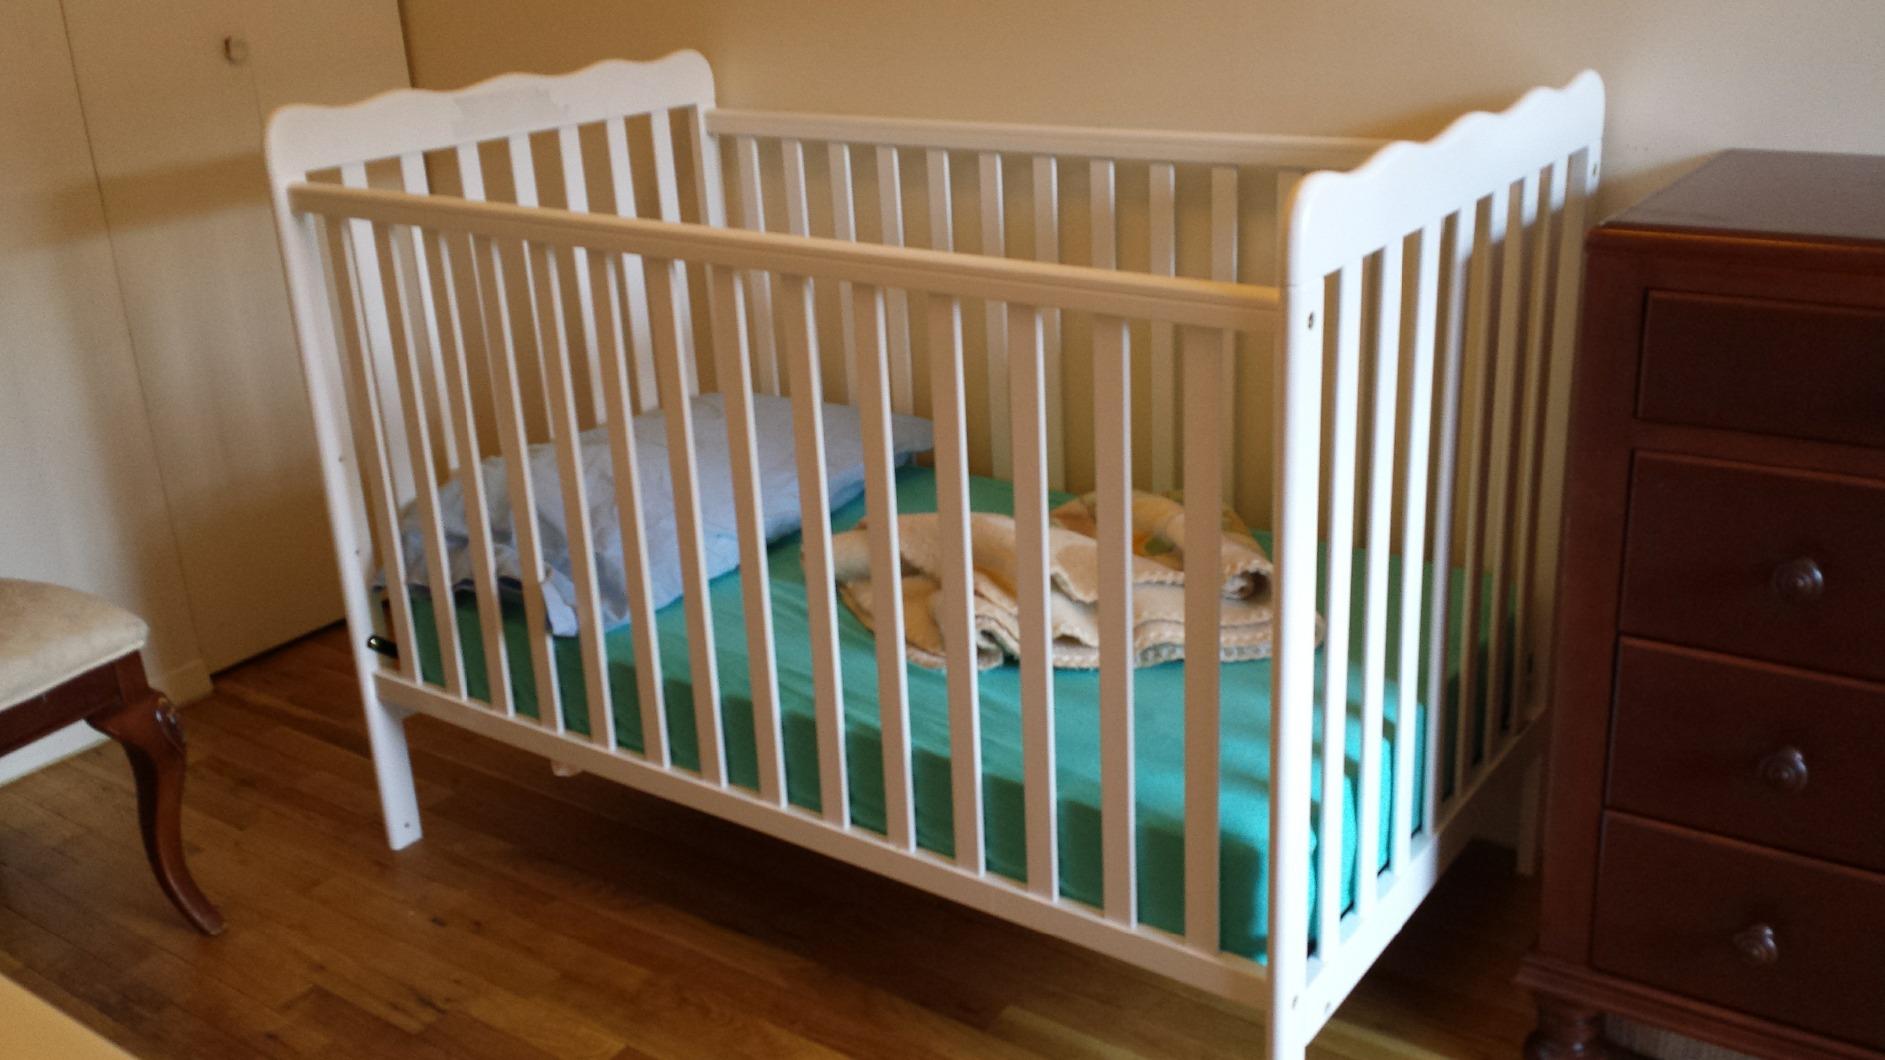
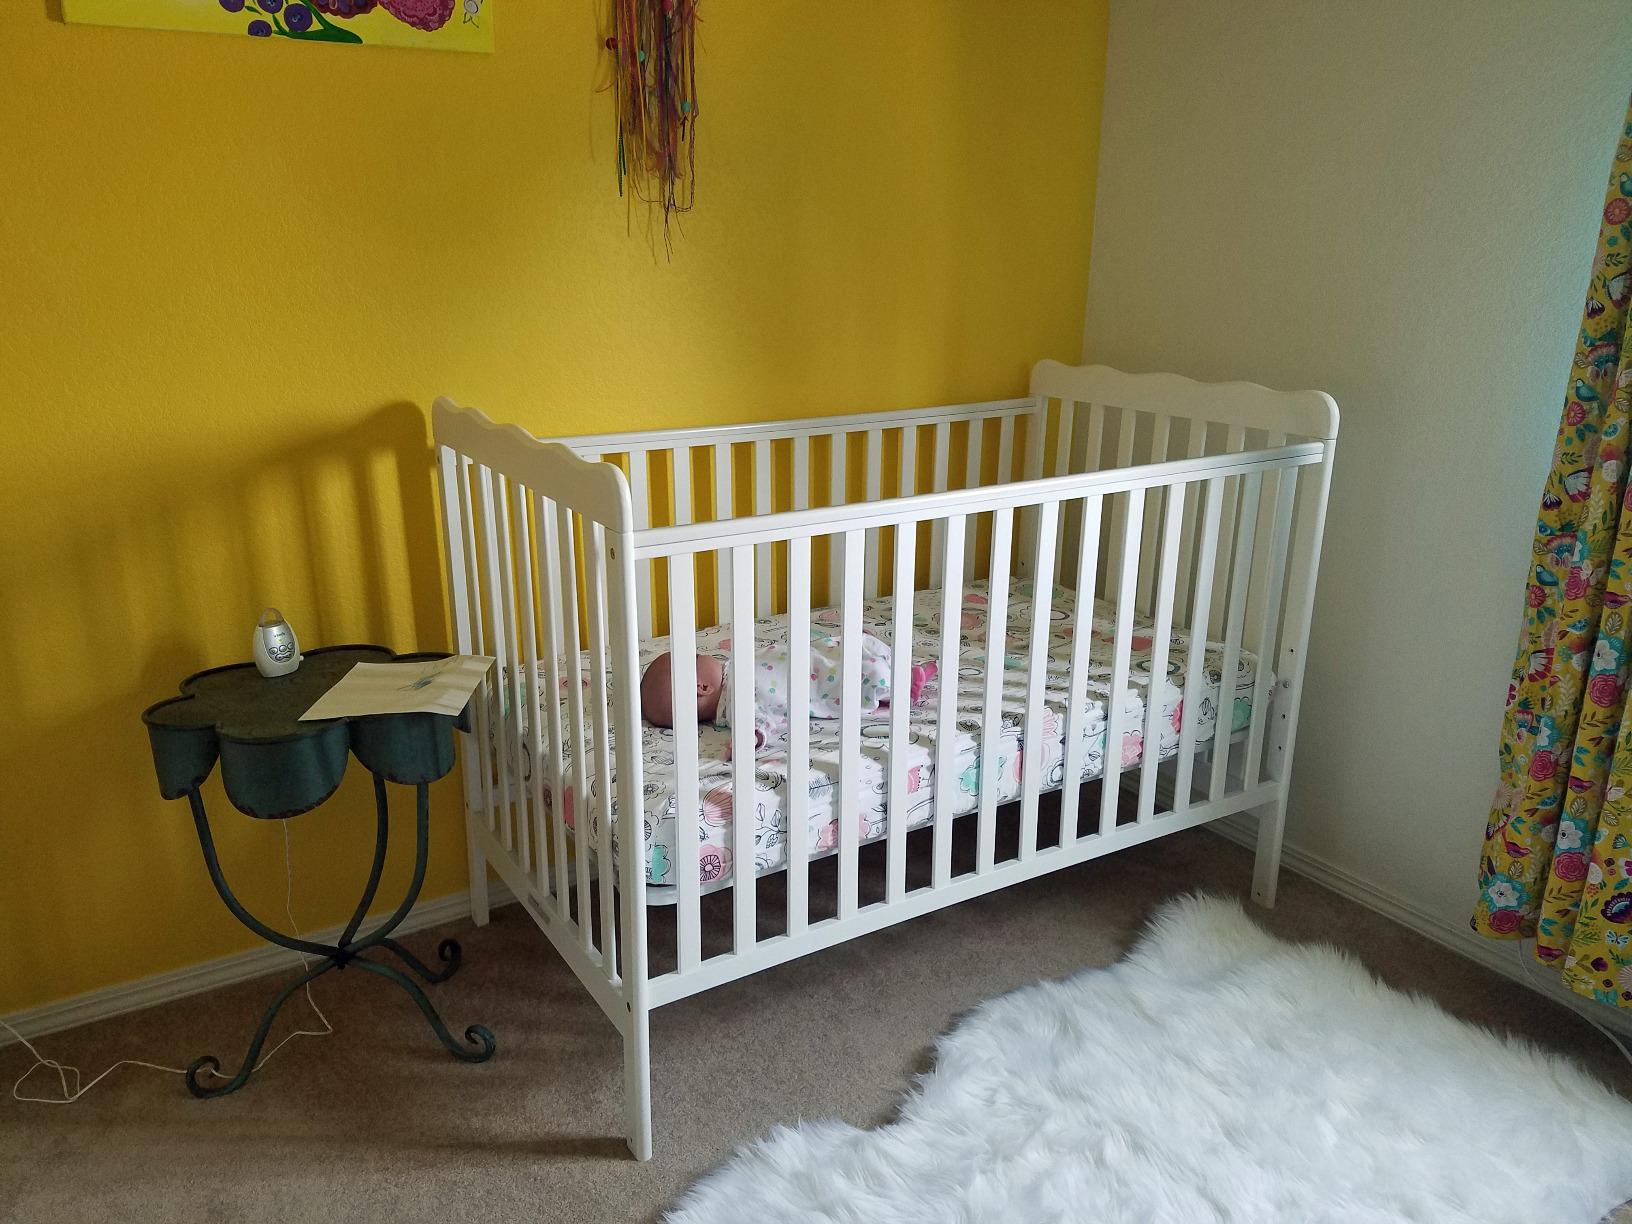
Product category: products_crib
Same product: yes